Stardust Resort and Casino

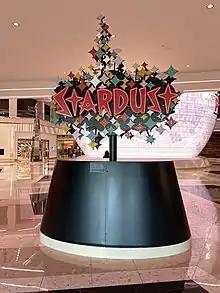
Stardust sculpture inside Resorts World Las Vegas in 2022.

Steve Wynn's new Mirage resort was opened in 1989. It marked the start of a building boom on the Las Vegas Strip, creating new competition for the Stardust. A 32-story hotel tower was added to the Stardust in 1990, and the resort saw its highest revenue in the mid-1990s, after the completion of the tower.